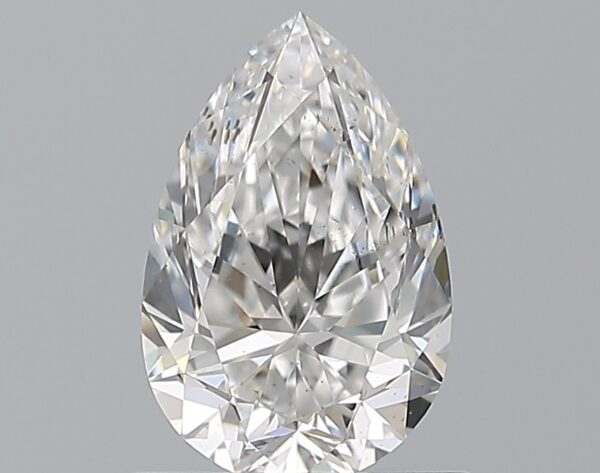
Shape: pear
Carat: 0.9
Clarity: SI1
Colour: E
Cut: EX
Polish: VG
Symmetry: EX
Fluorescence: N
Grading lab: GIA
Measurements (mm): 8.05 x 5.28 x 3.38